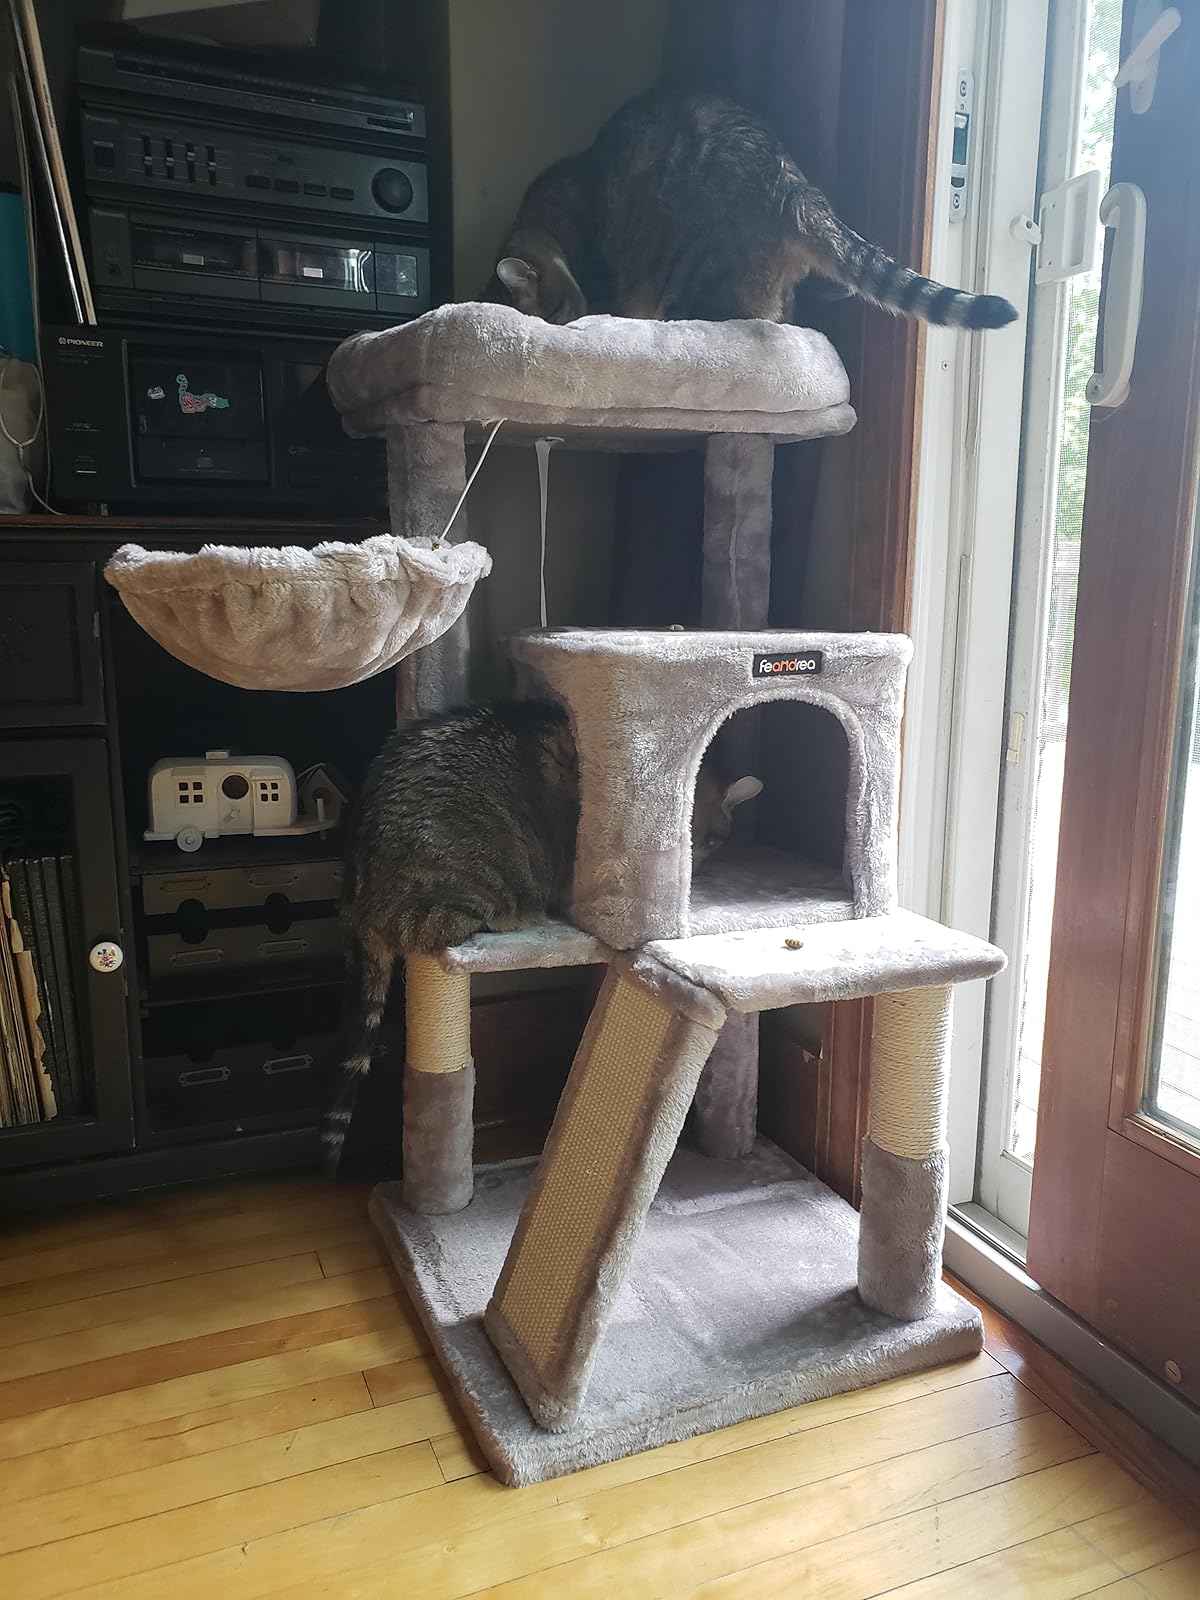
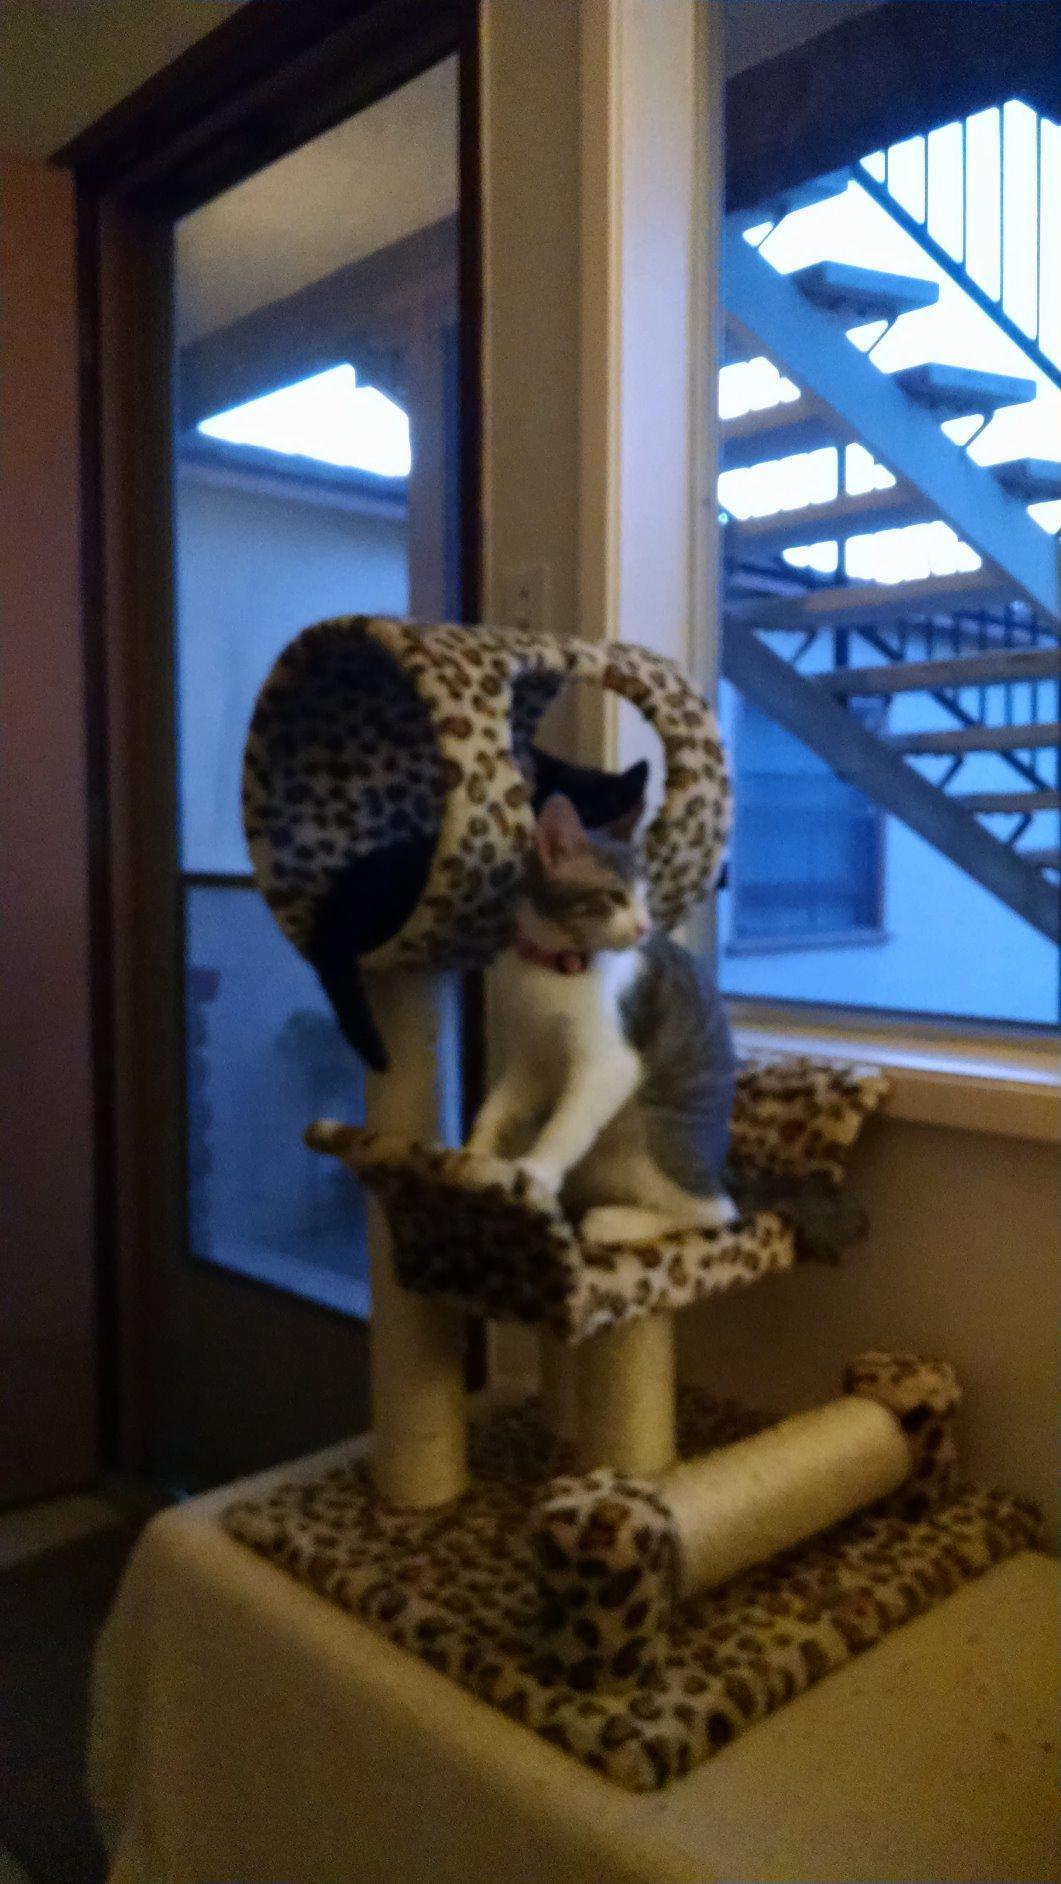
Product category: items_cat tree
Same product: no